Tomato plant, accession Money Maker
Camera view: horizontal (90 deg, fisheye); turntable rotation: 90 degrees
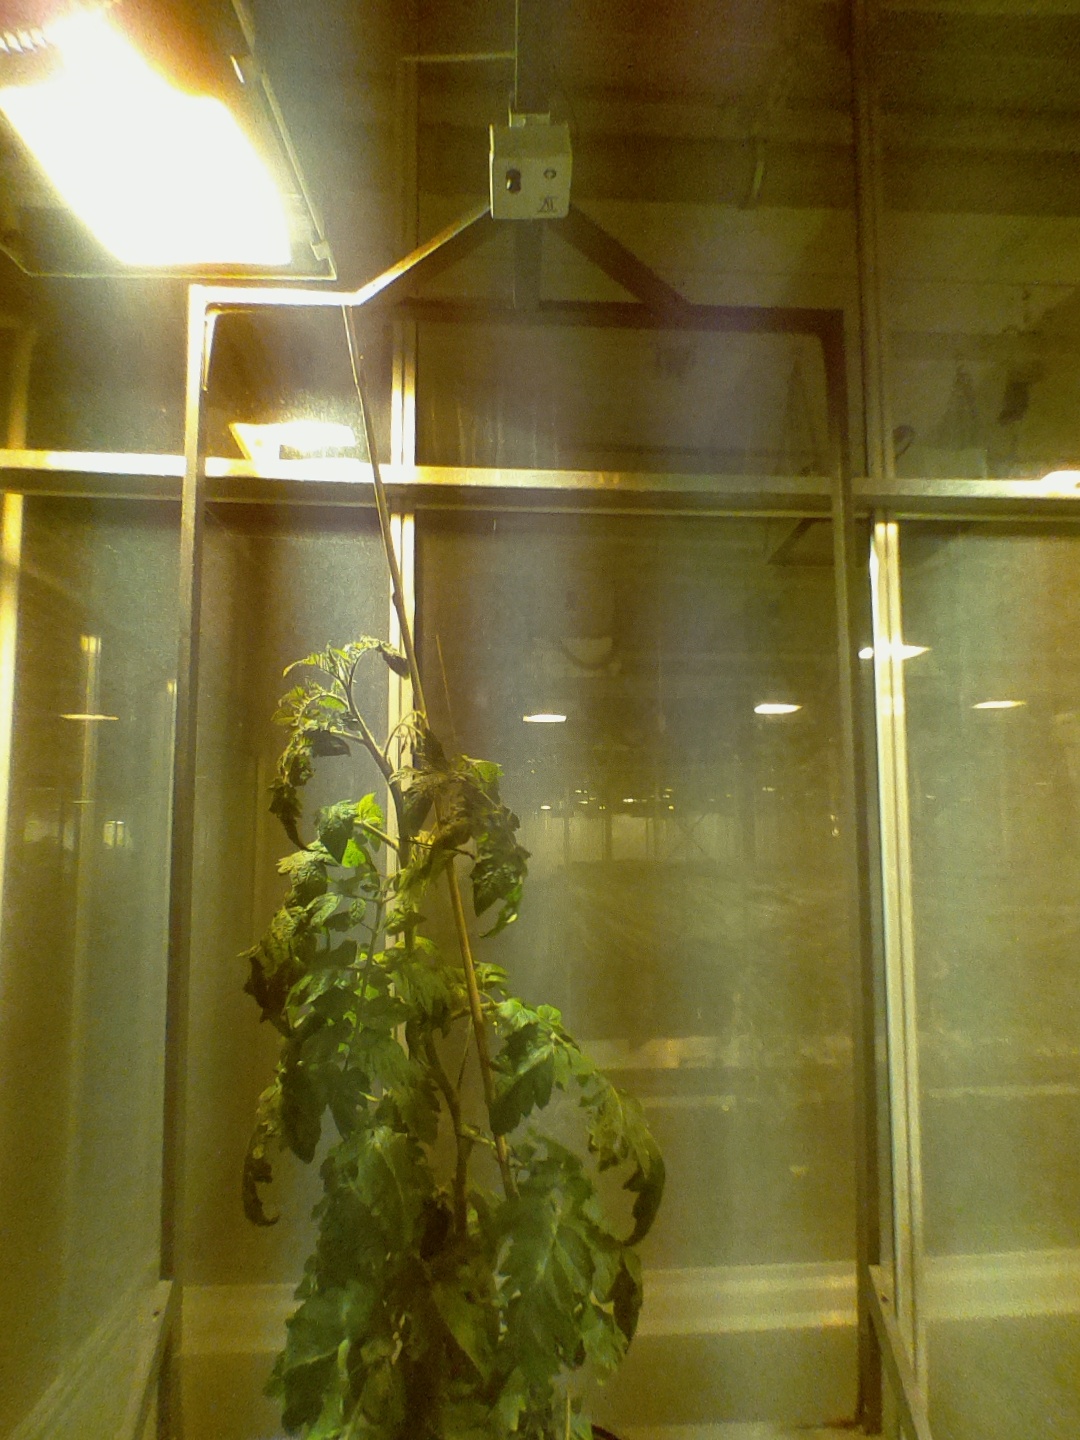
BBCH growth stage 65: Full flowering, 50%-60% of flowers open, first petals falling